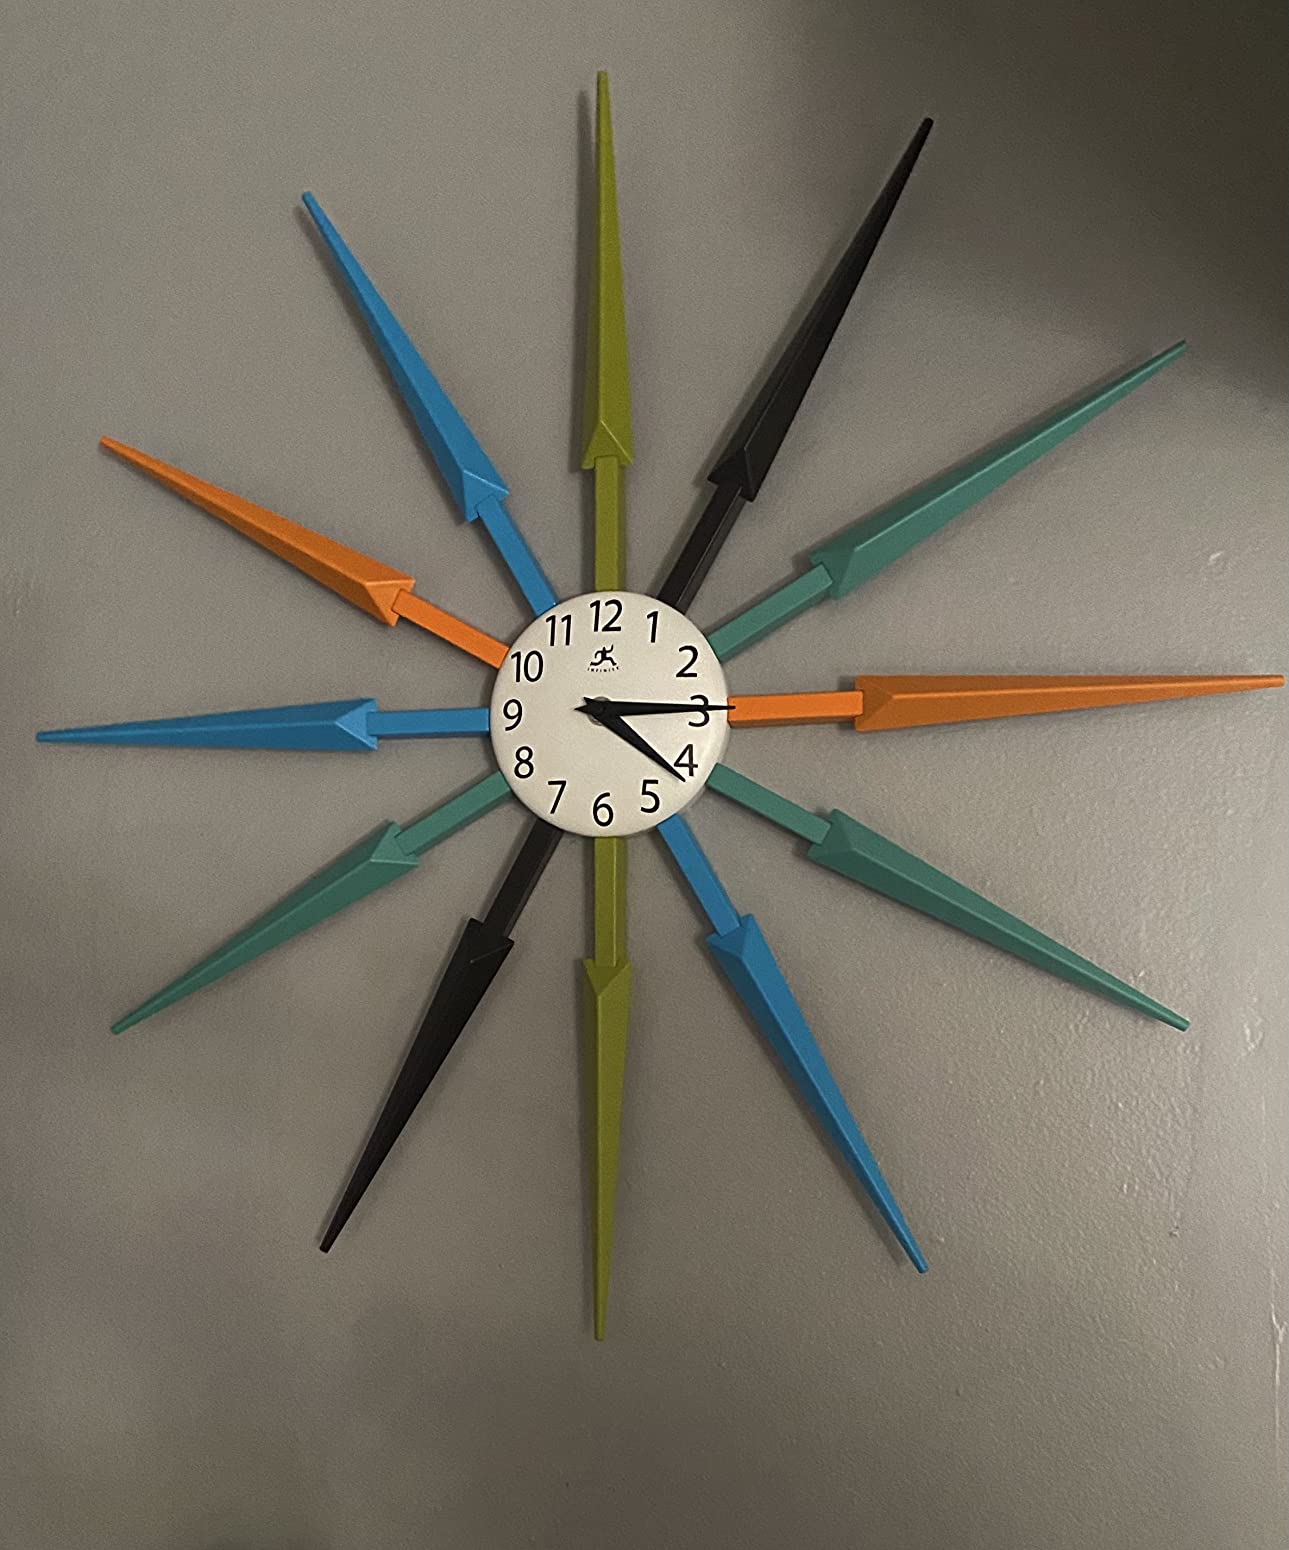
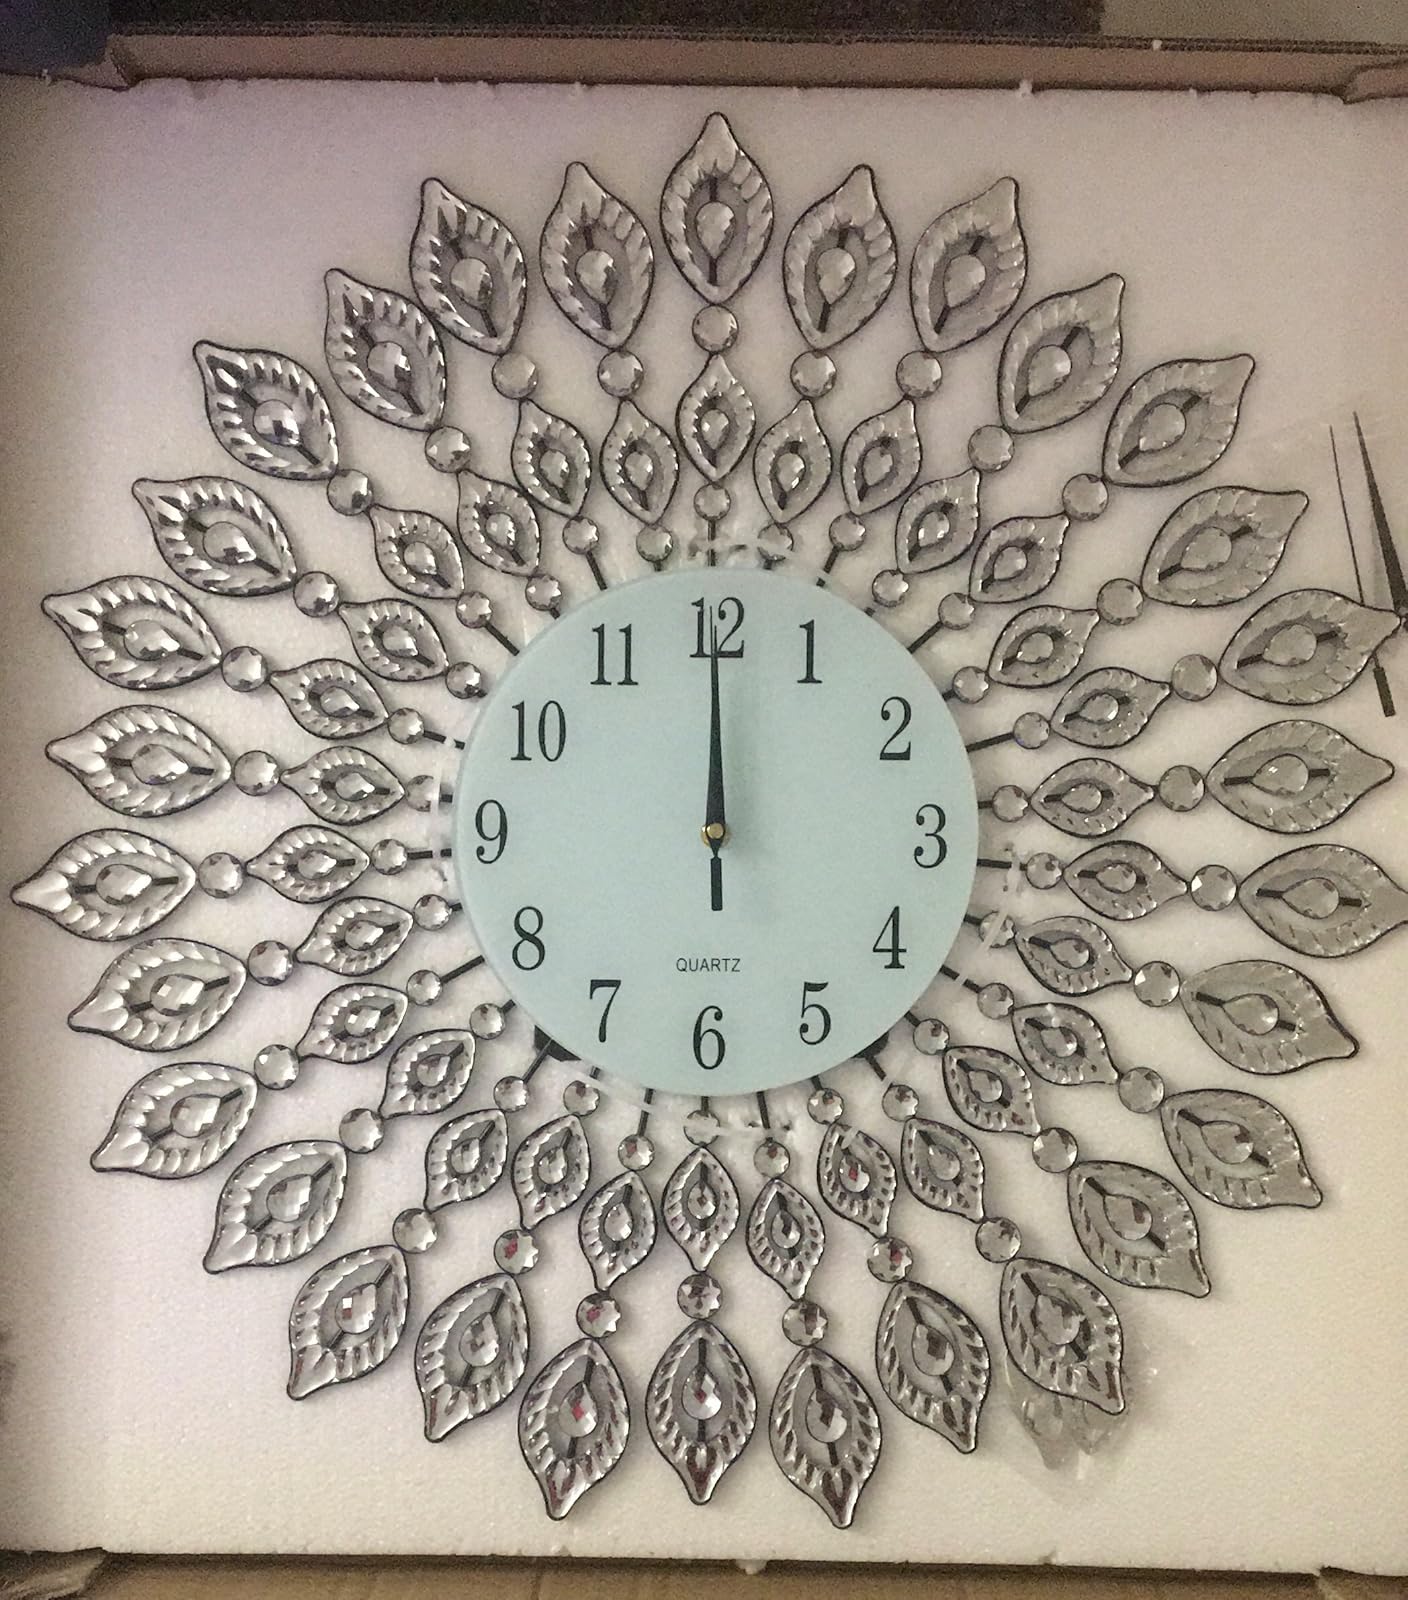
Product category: clock
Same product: no